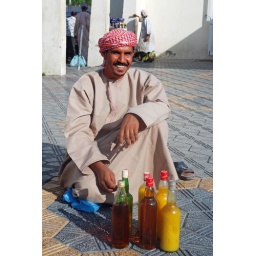
Taken outside the fish market in Muscat, Oman.